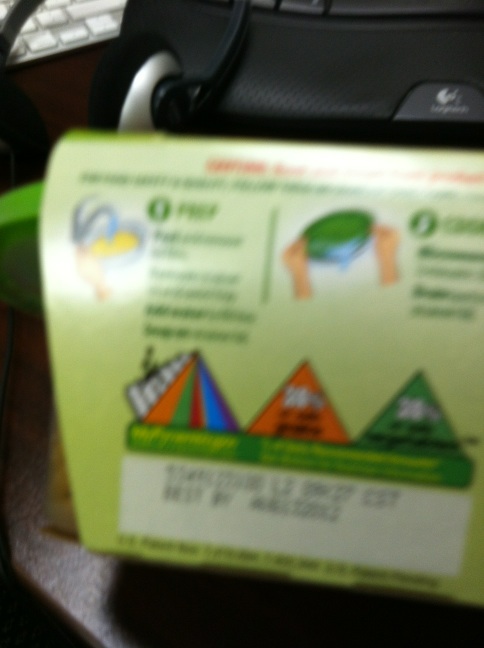Question: The expiration date?
Answer: unanswerable